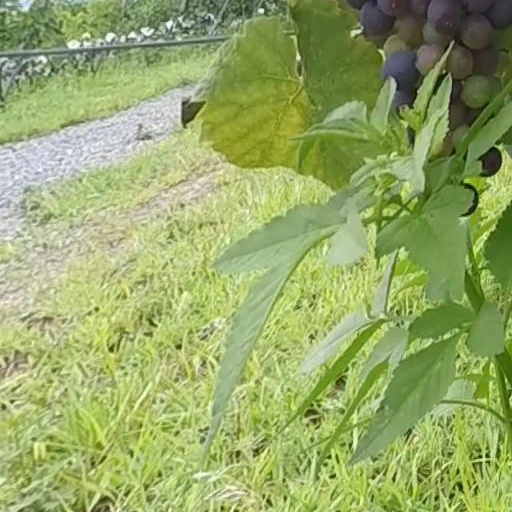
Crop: grape